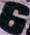
Number: 6